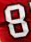
Number: 8